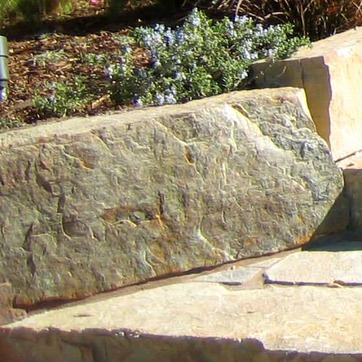
Material: stone